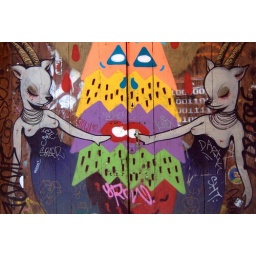
Painting on a wooden door in Barcelona, around Picasso Museum, 3rd October 2010